Kryg, Lesser Poland Voivodeship

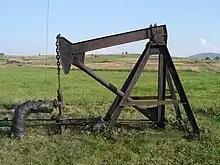
Pumpjack in Kryg

Kryg is a village in the administrative district of Gmina Lipinki, within Gorlice County, Lesser Poland Voivodeship, in southern Poland. It lies approximately west of Lipinki, east of Gorlice, and south-east of the regional capital Kraków.